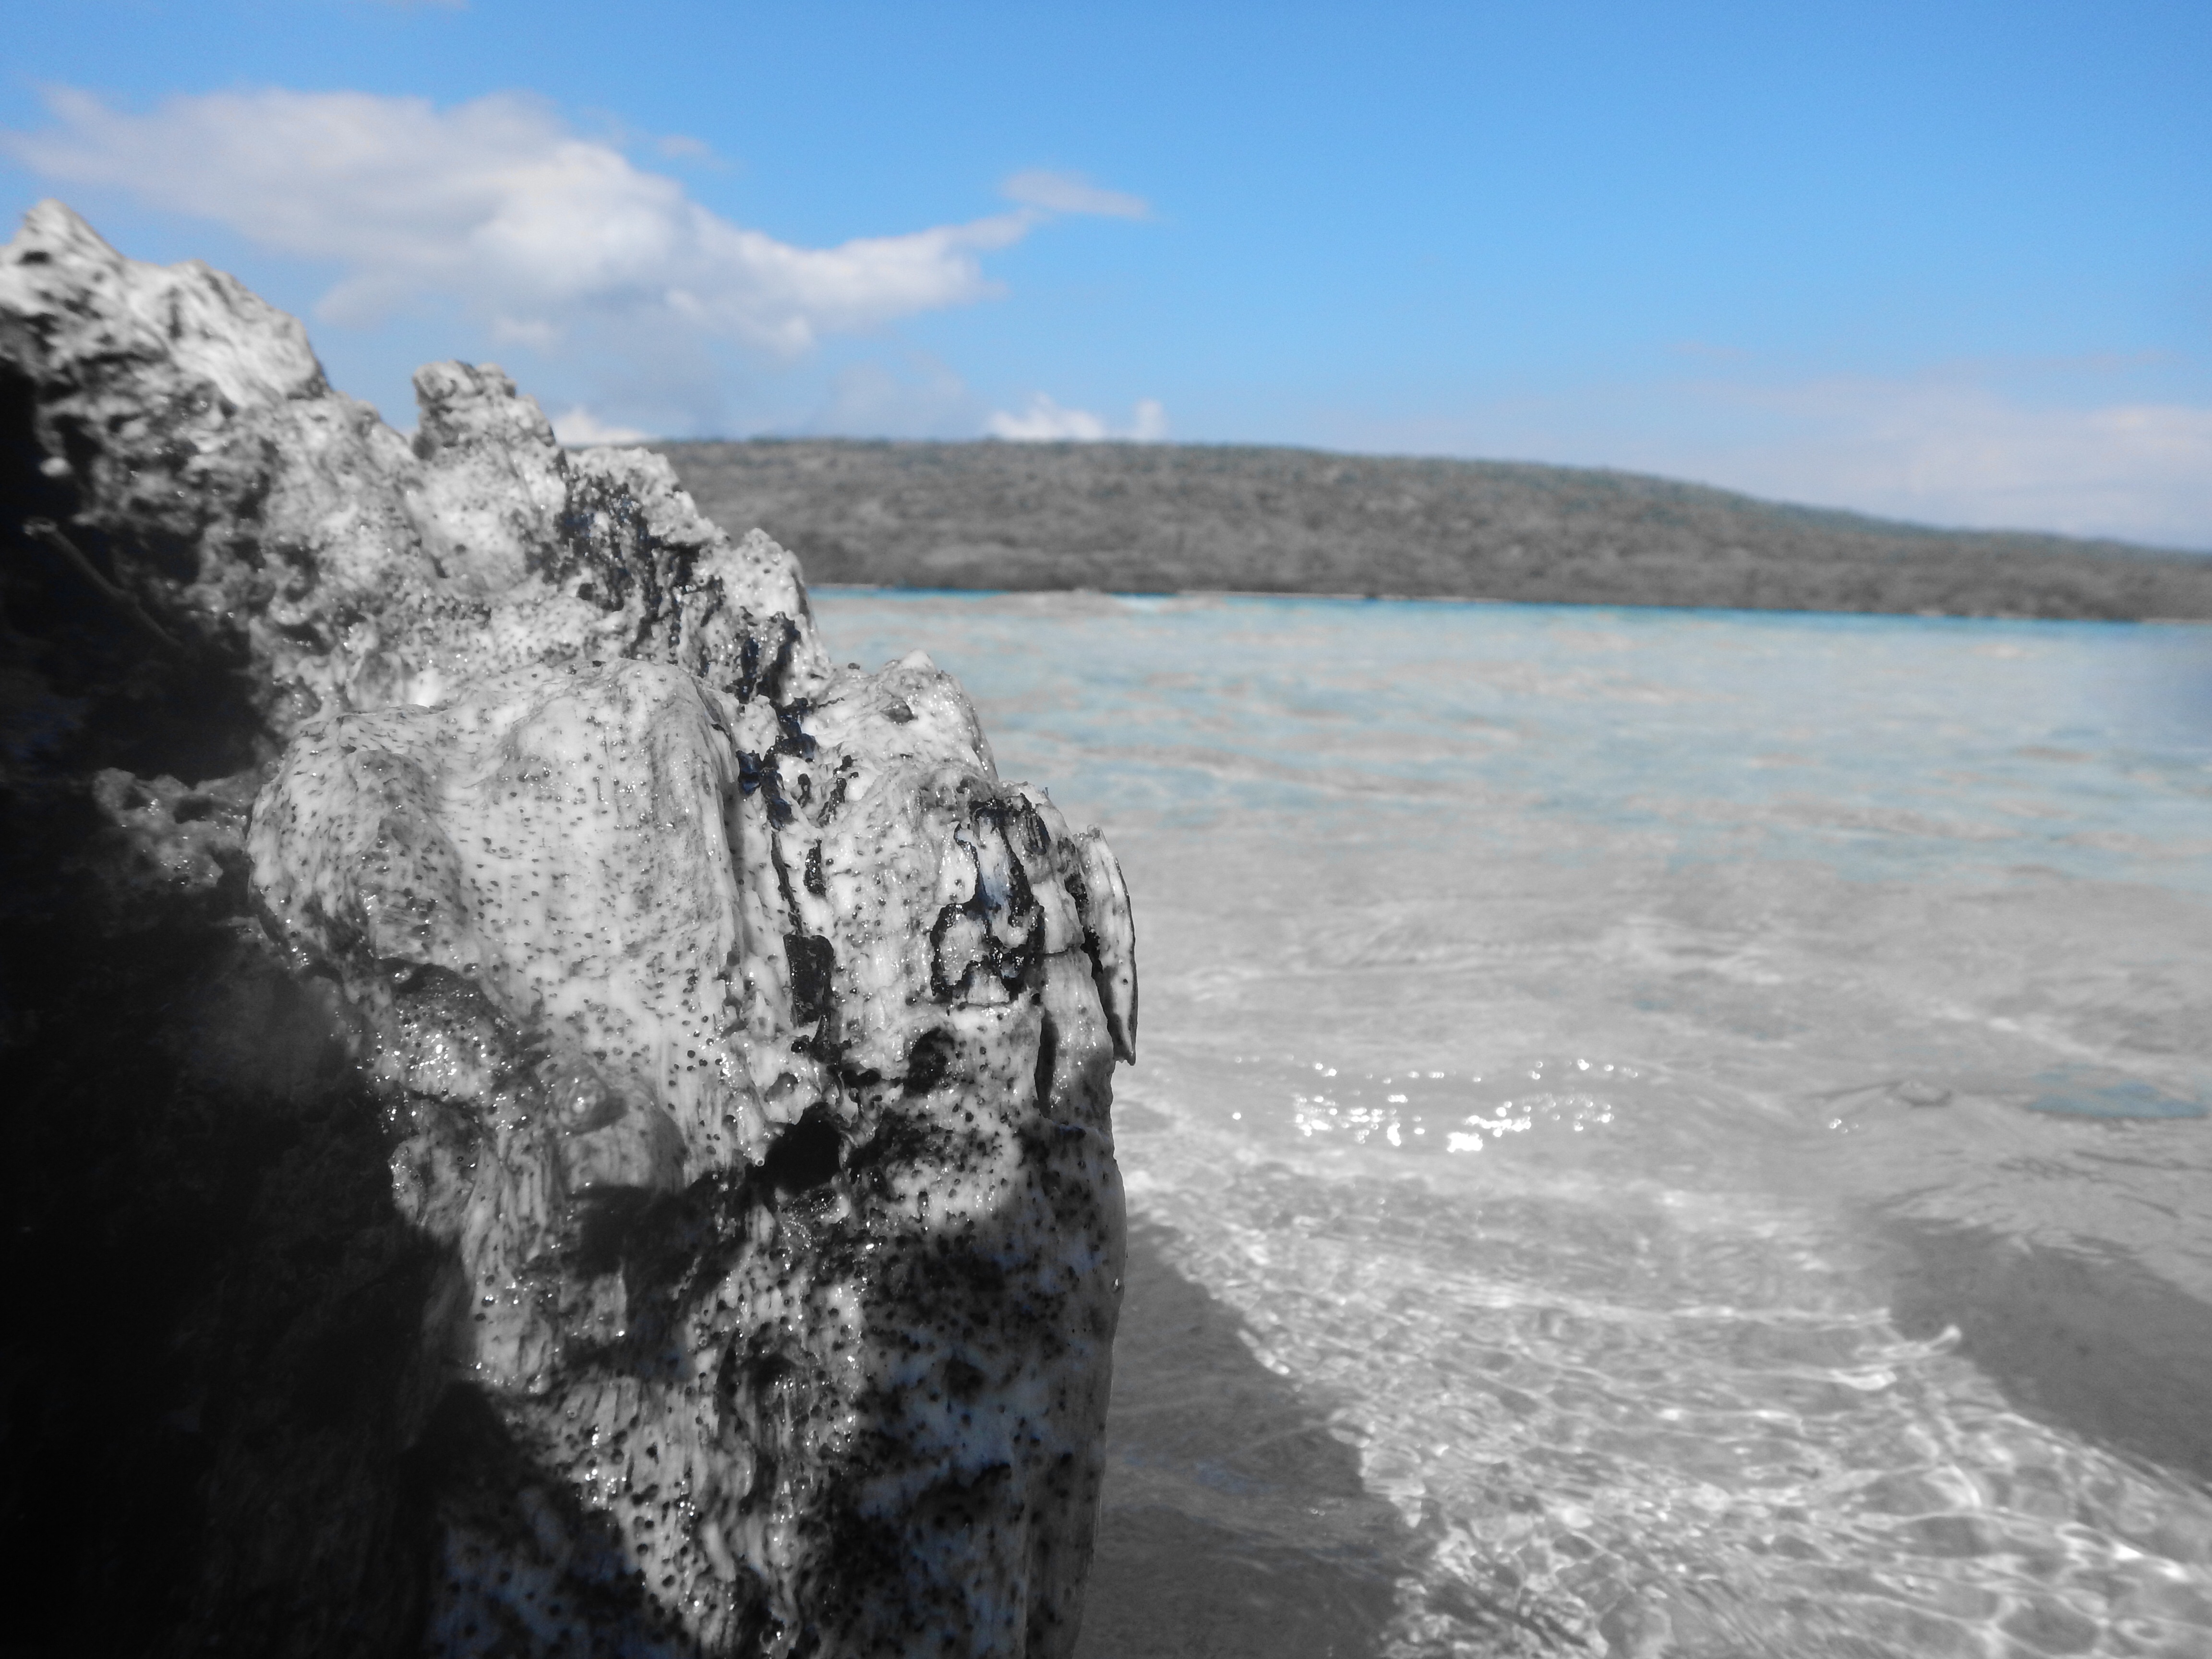
sea, coast, rock, ocean, mountain, wave, cliff, ice, glacier, bay, terrain, geology, cape, landform, geographical feature, glacial landform